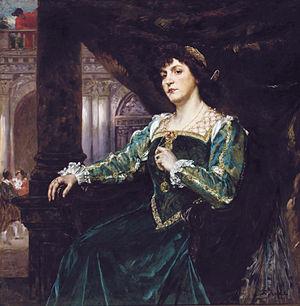
Georges Clemenceau né le 28 septembre 1841 à Mouilleron-en-Pareds et mort le 24 novembre 1929 à Paris, est un homme d'État français, président du Conseil de 1906 à 1909 puis de 1917 à 1920.